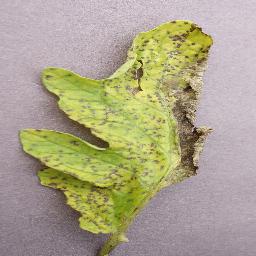
Label: Tomato___Septoria_leaf_spot